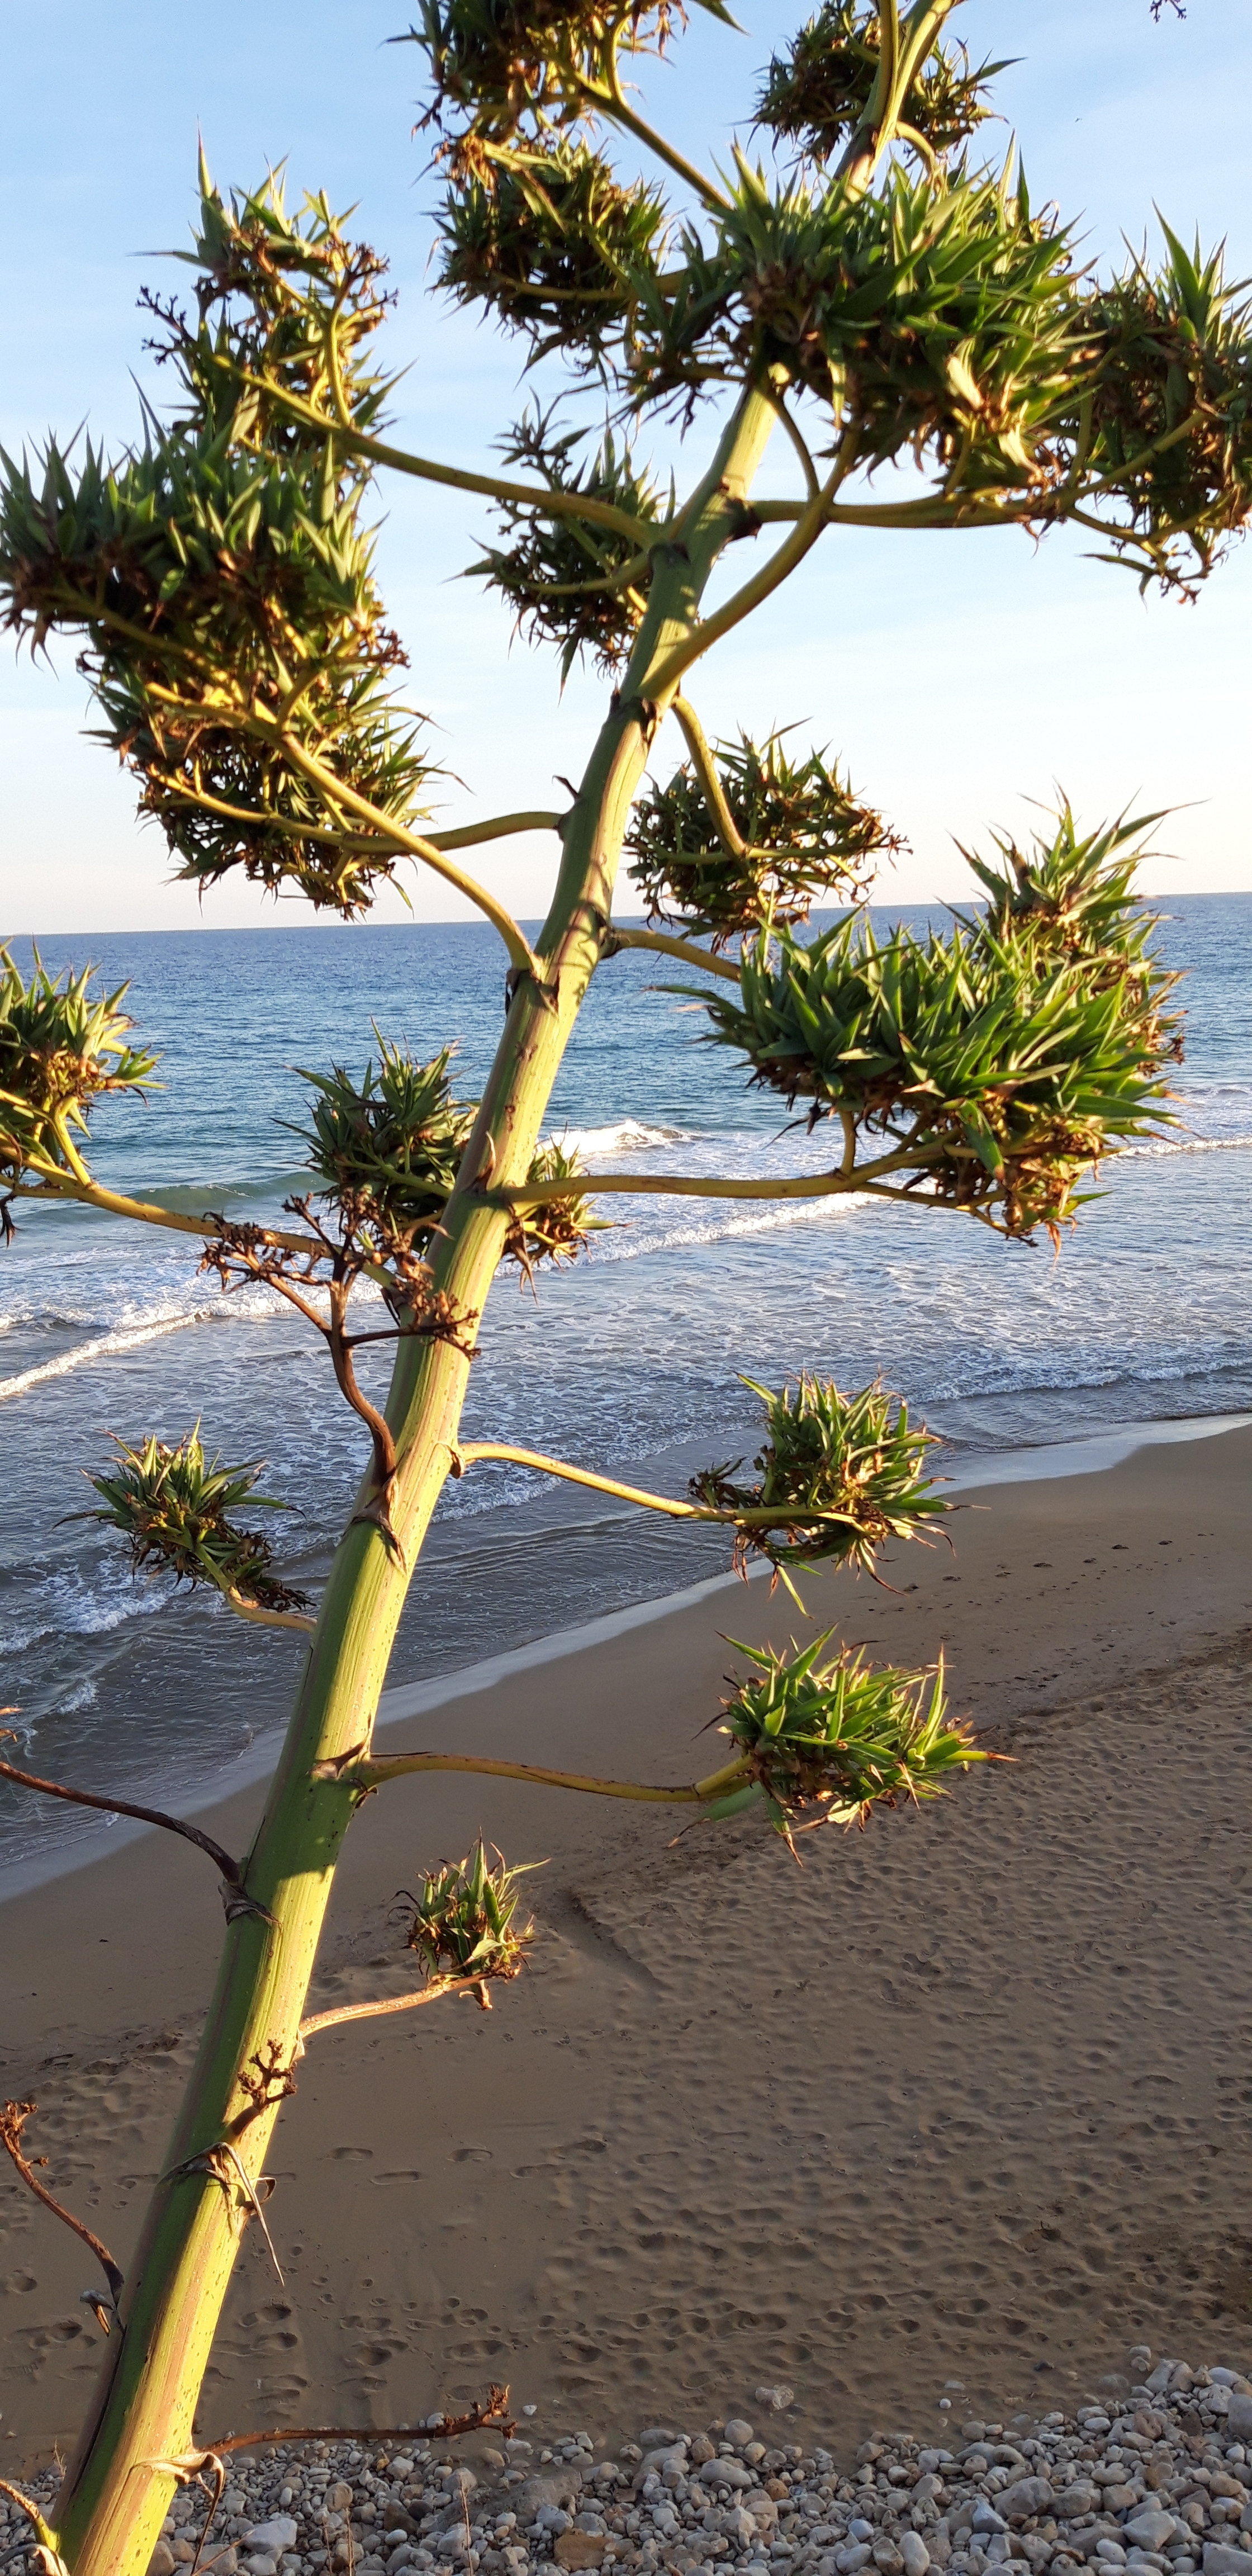
Avola, italy, sicily, plant, tree, flower, plant stem, flowering plant, tropics, arecales, perennial plant